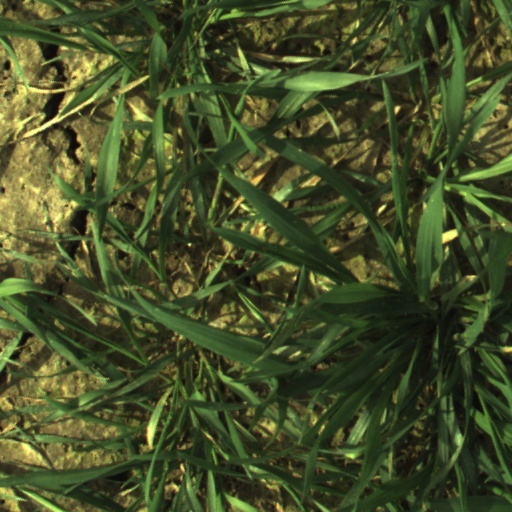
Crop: wheat